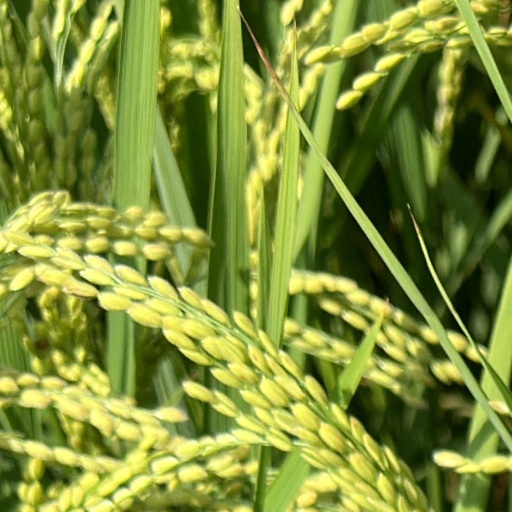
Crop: rice